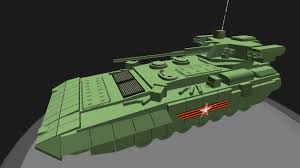
Label: BMP